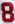
Number: 8